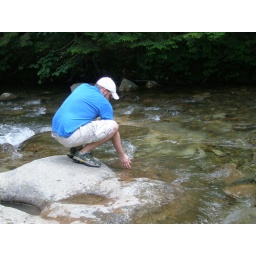
Jeff plays in cold mountain water